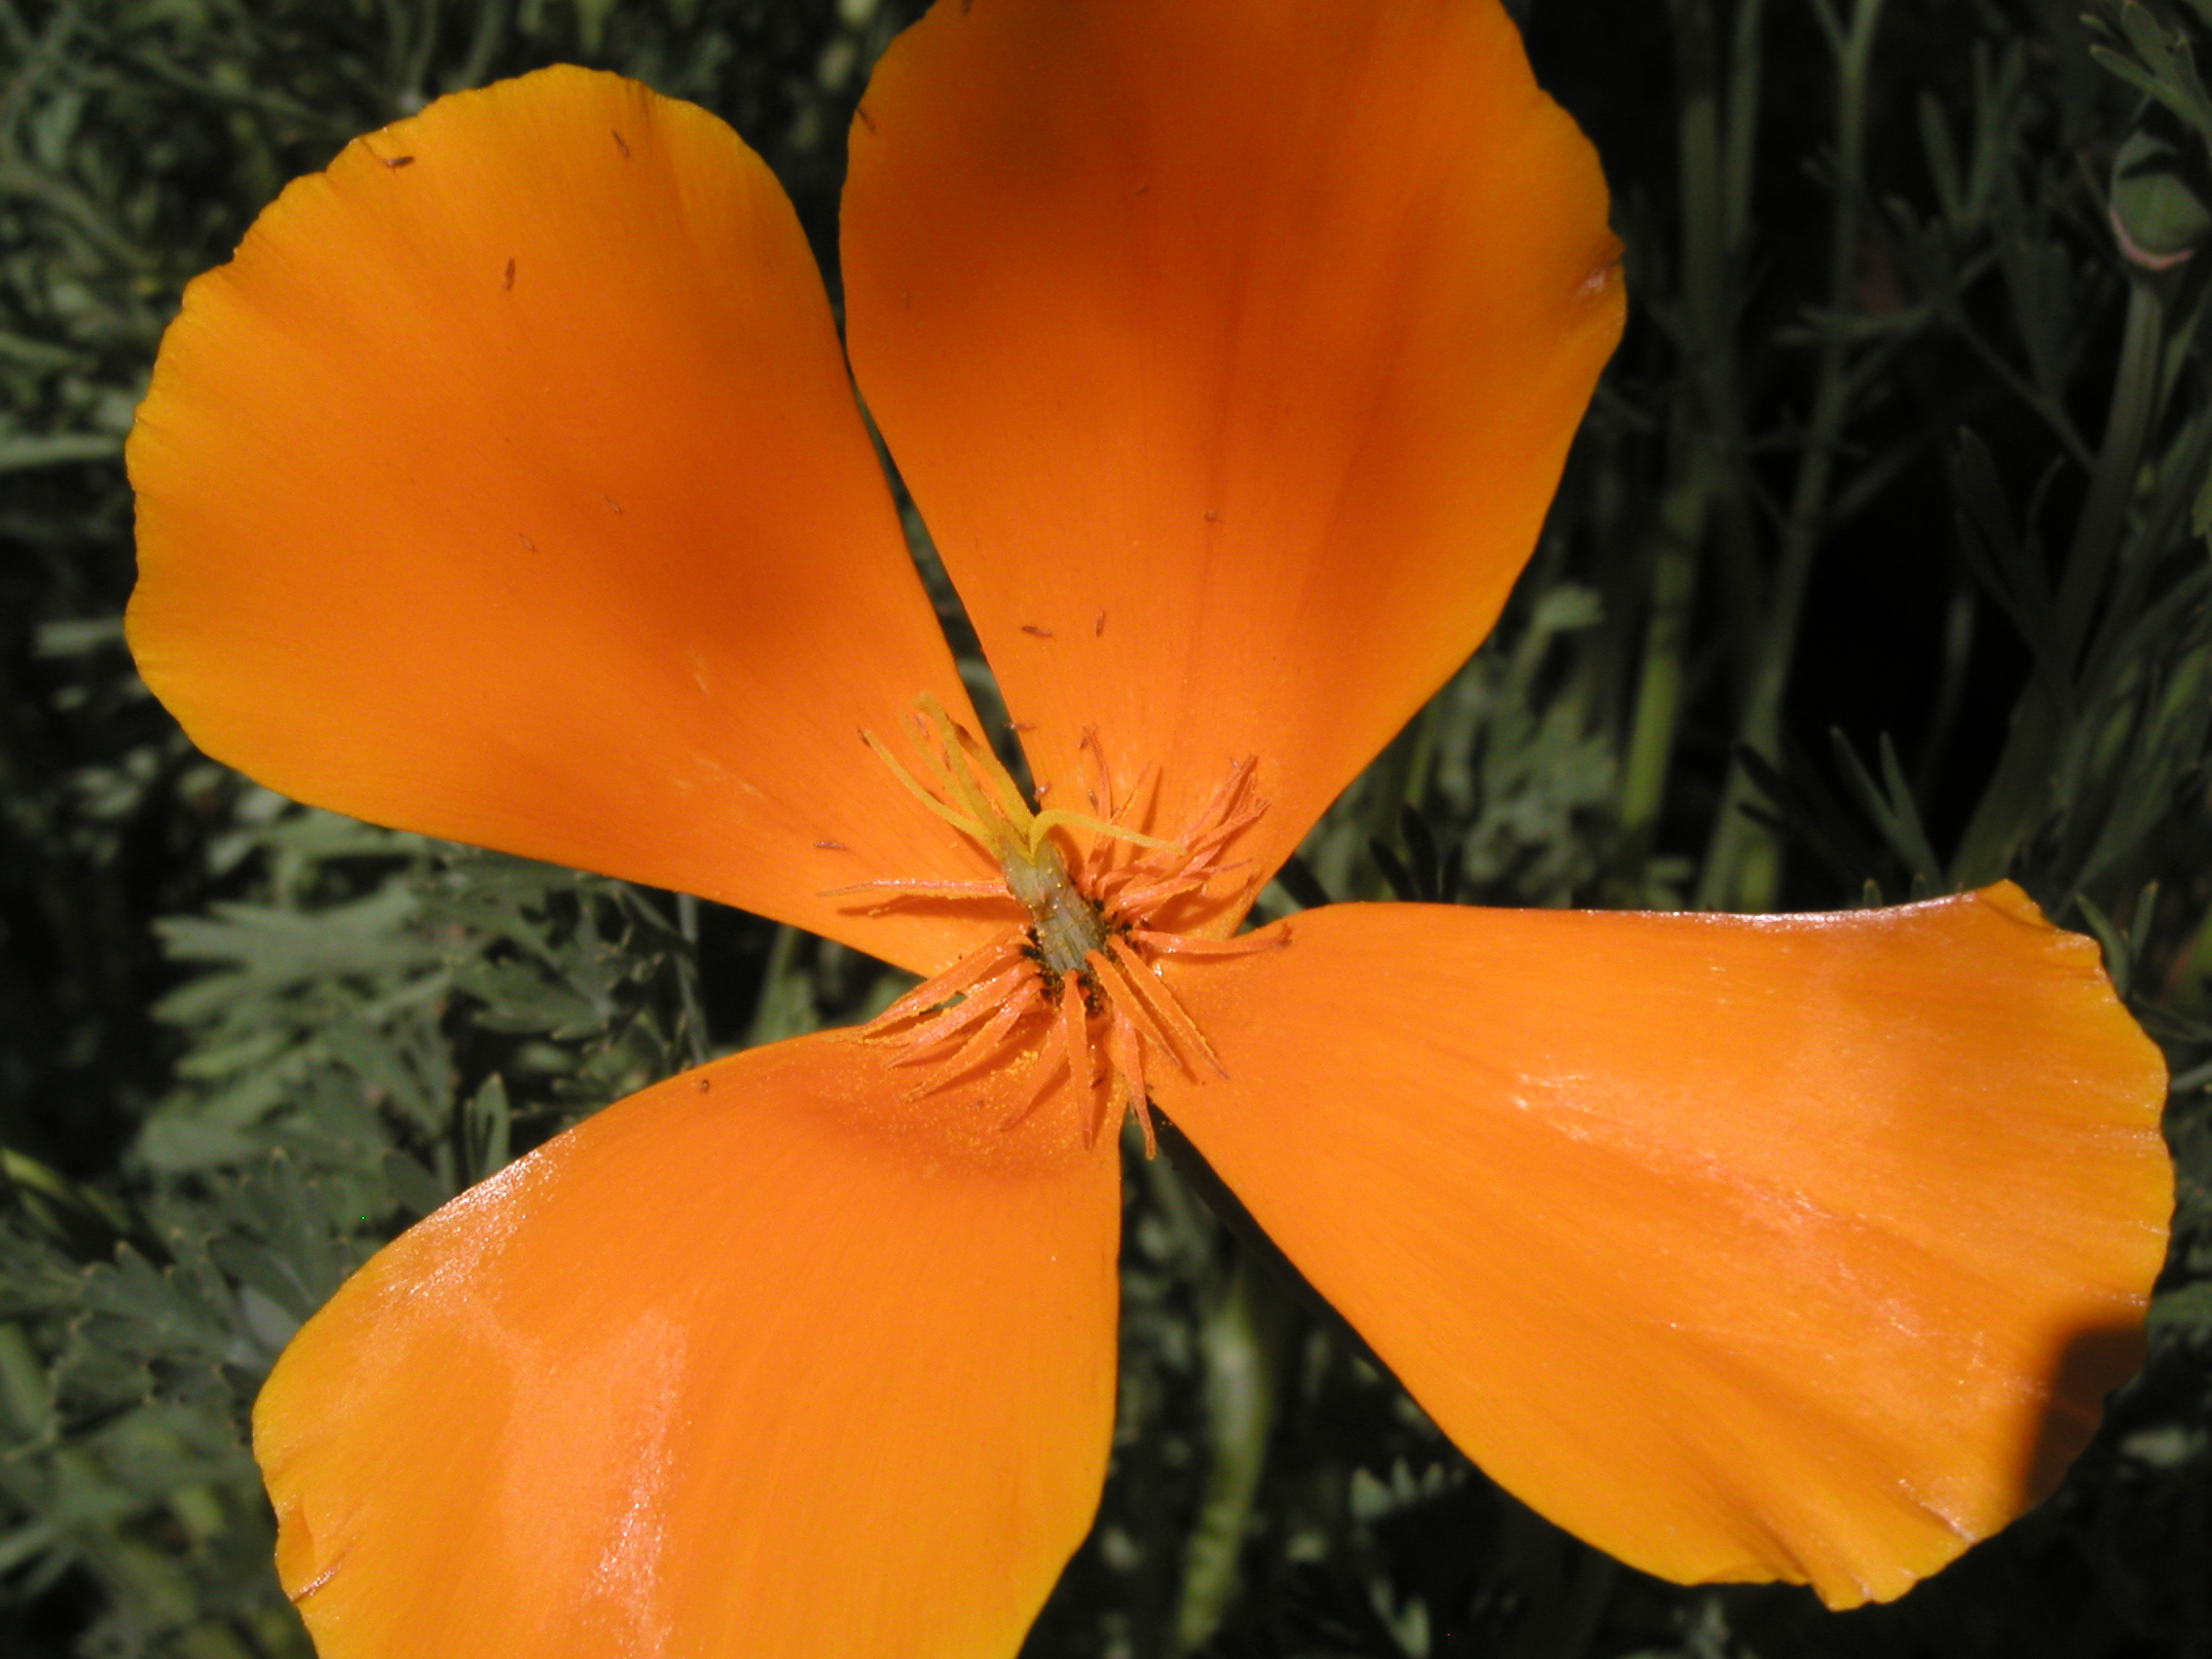
plant, leaf, flower, petal, botany, yellow, flora, wildflower, close up, strawberryaz, macro photography, flowering plant, eschscholzia californica, plant stem, land plant